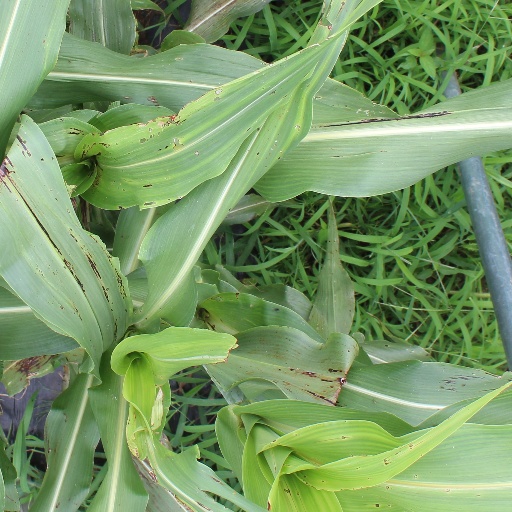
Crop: sorghum